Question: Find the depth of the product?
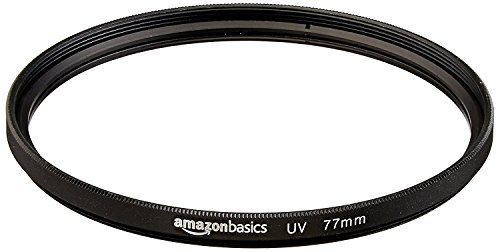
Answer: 77.0 millimetre